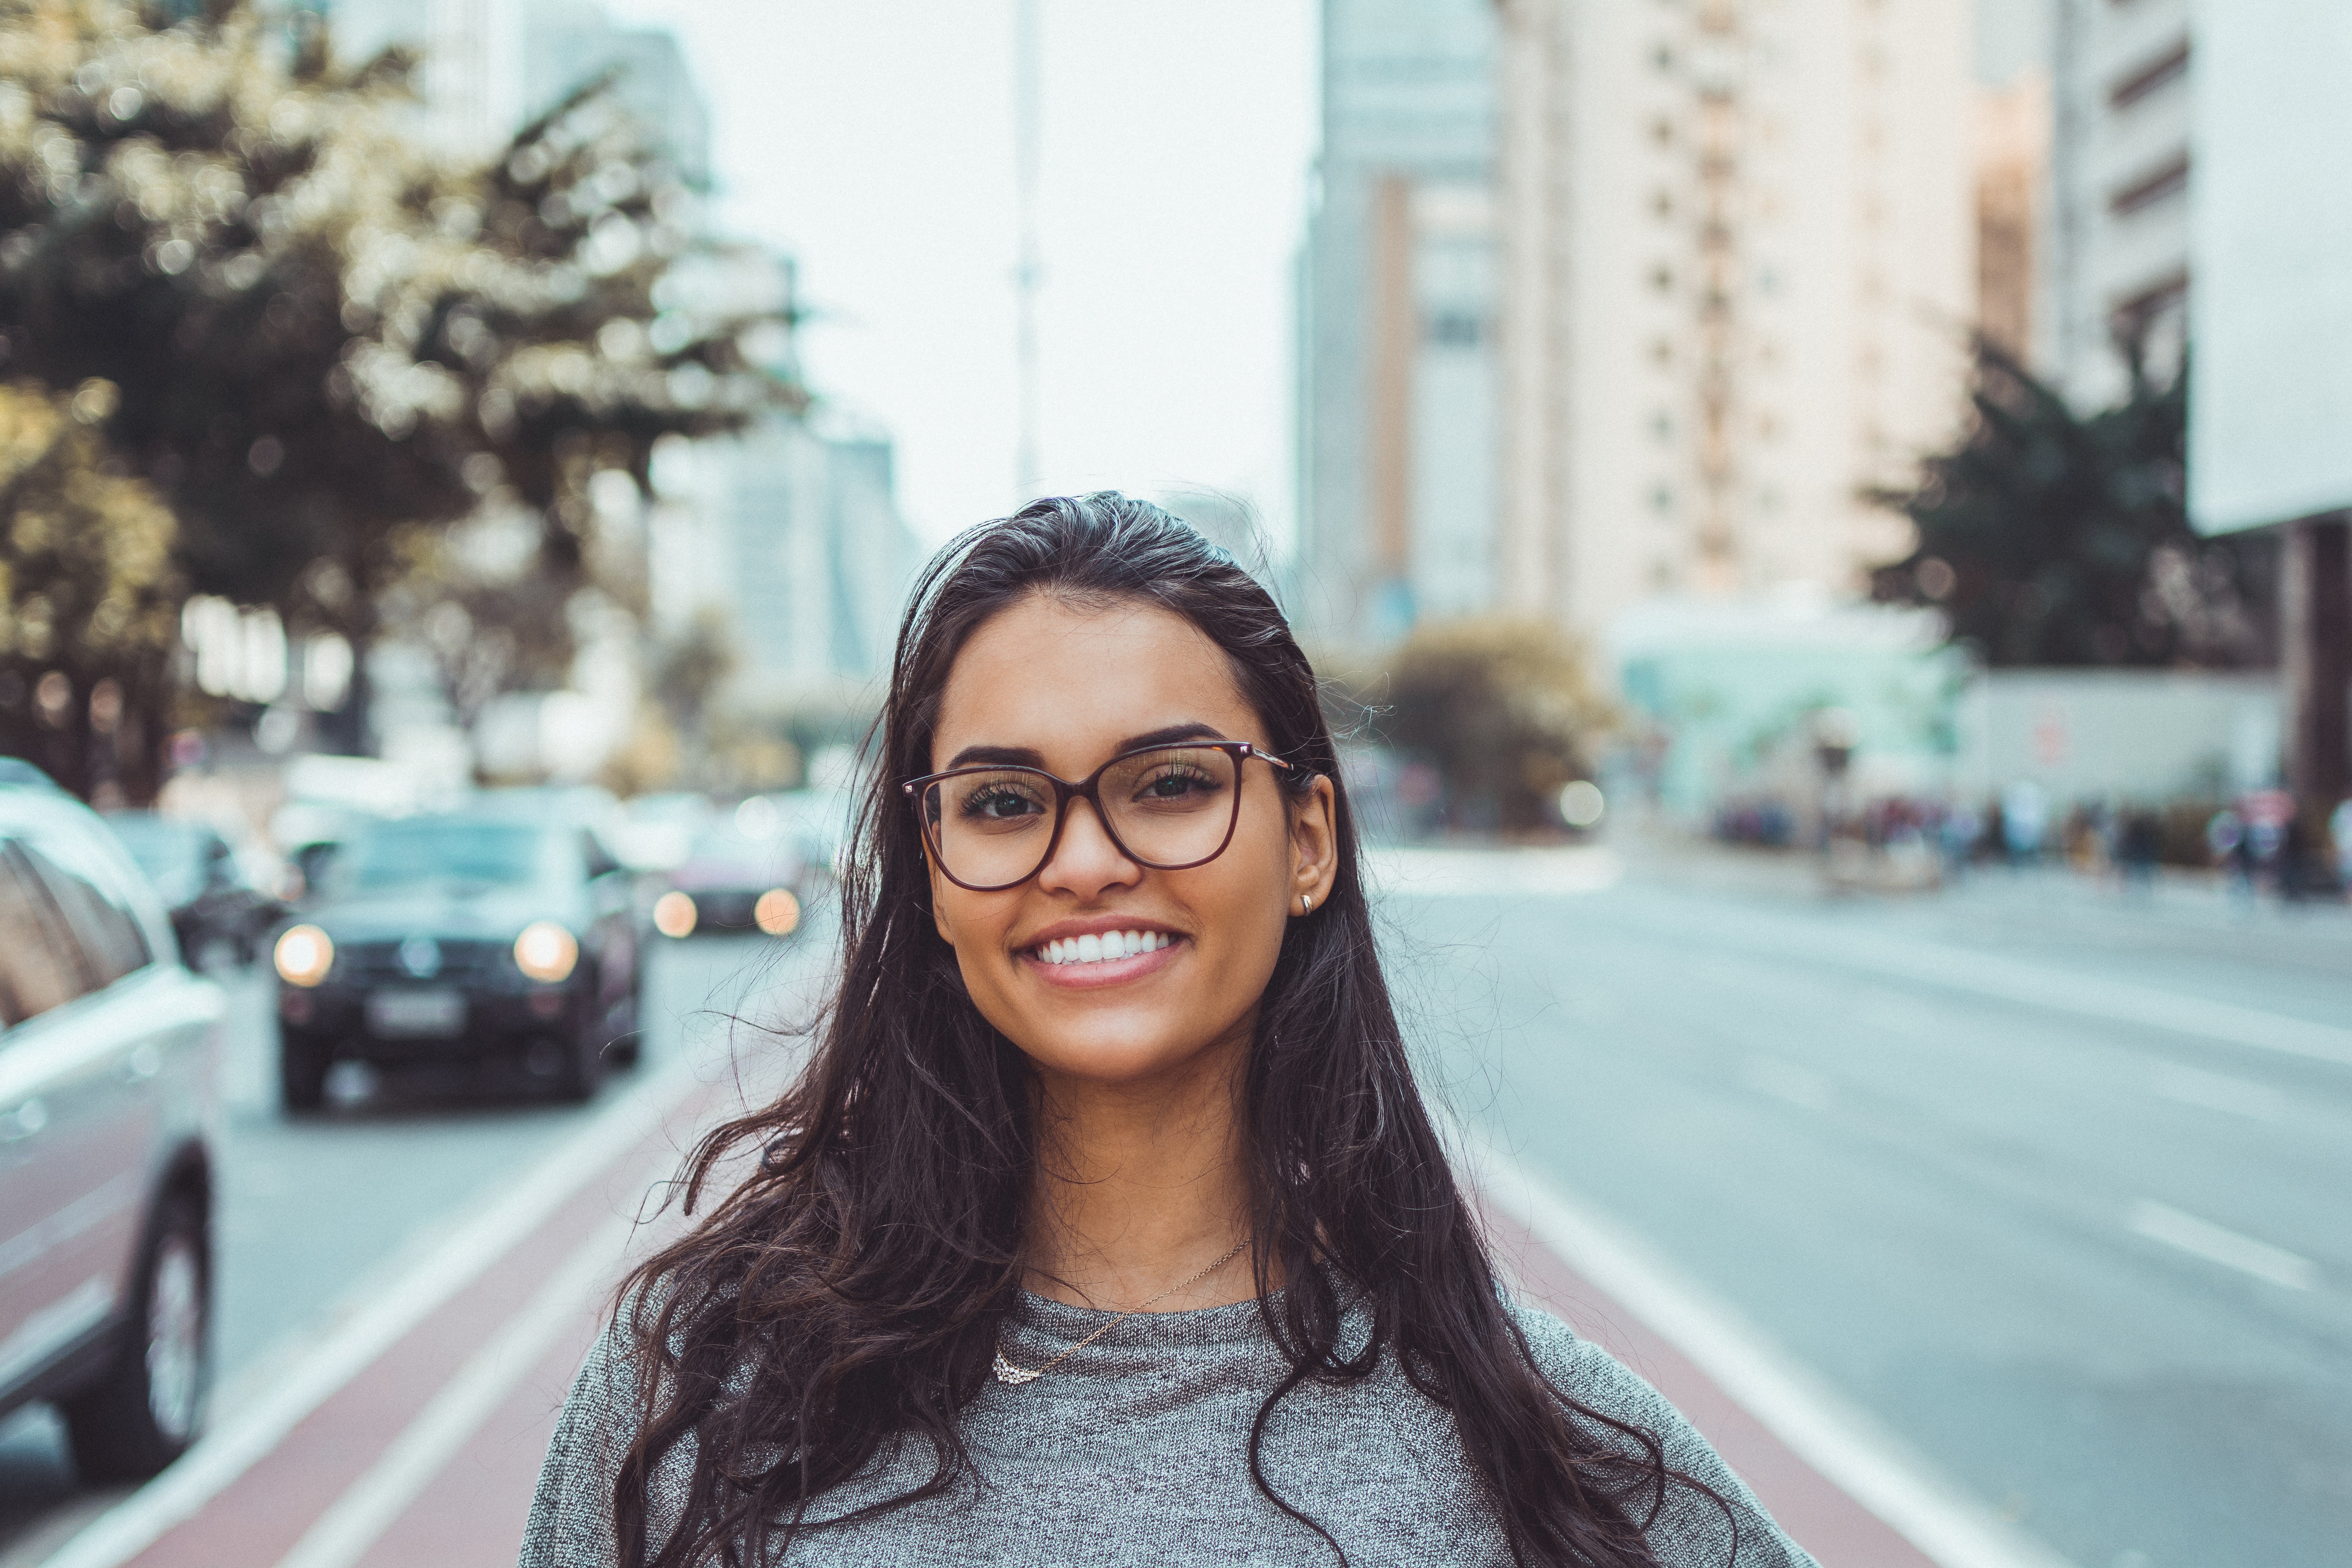
hair, face, eyewear, photograph, glasses, facial expression, head, beauty, smile, snapshot, hairstyle, street fashion, lip, fashion, eye, long hair, photography, street, black hair, sunglasses, cool, vacation, vision care, road, happy, vehicle, brown hair, plant, car, travel, tourism, city